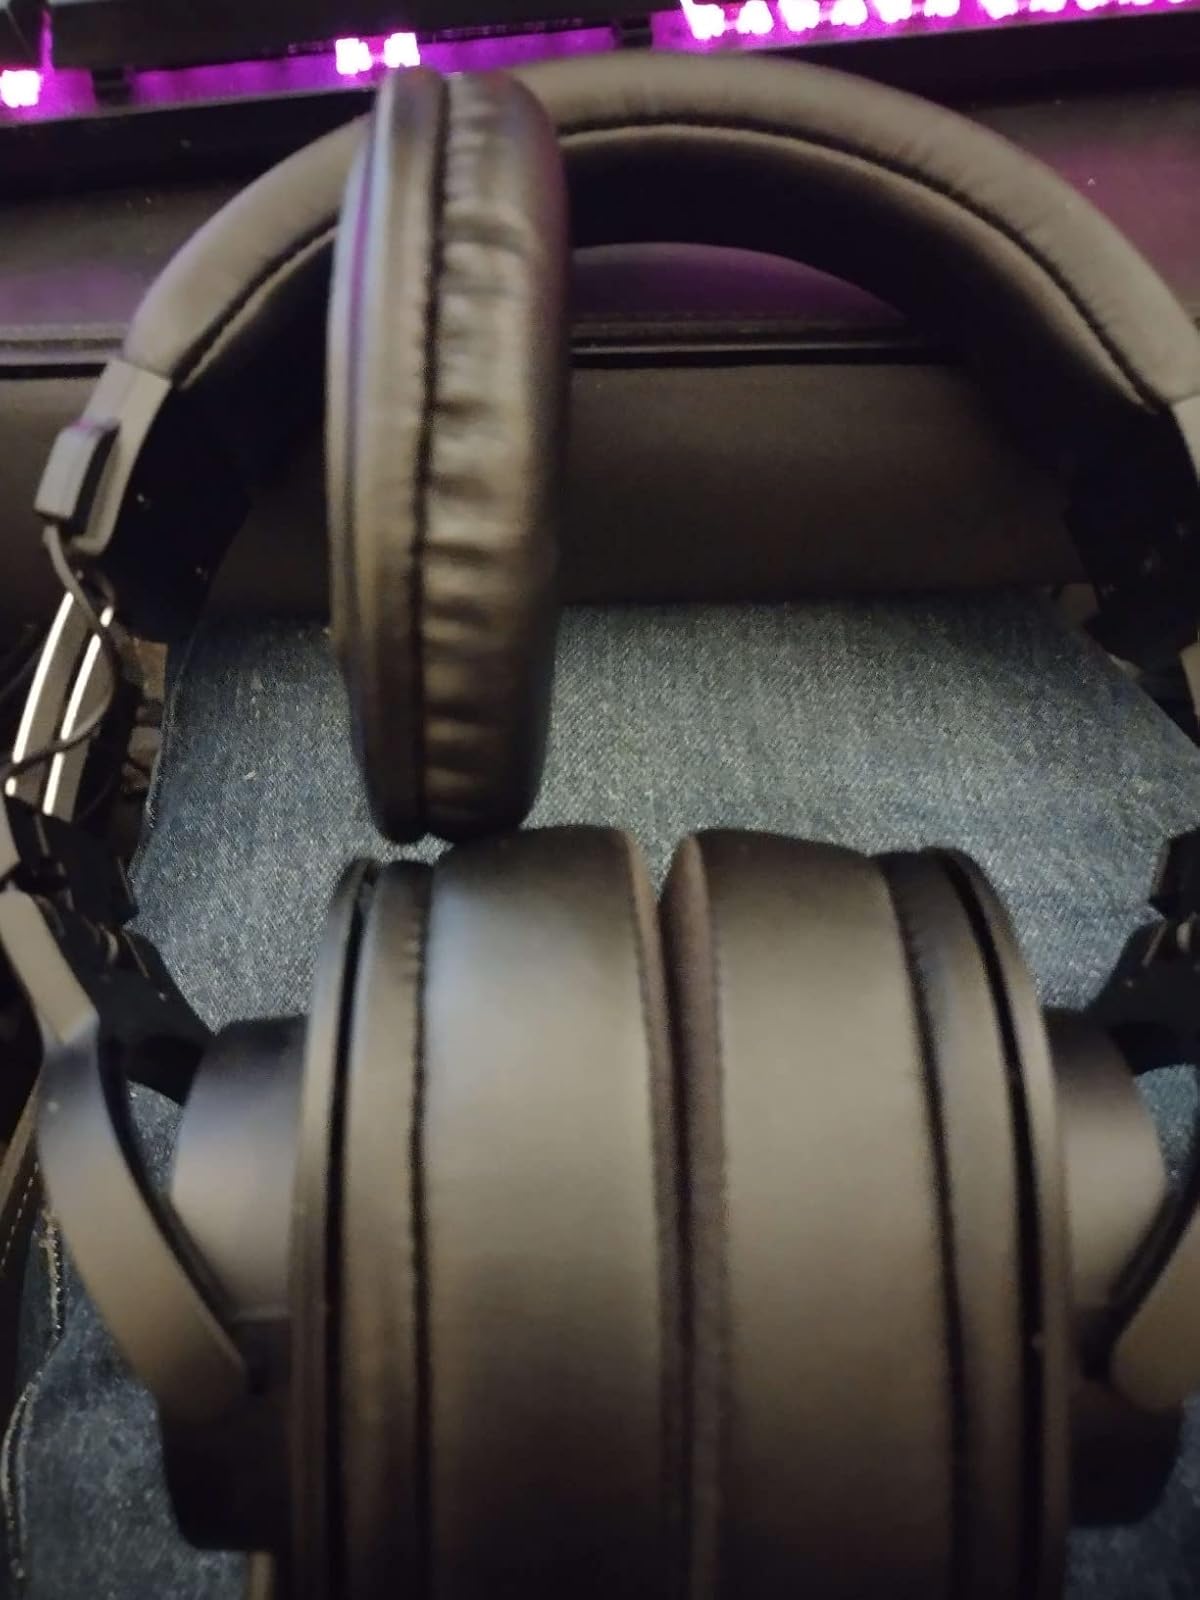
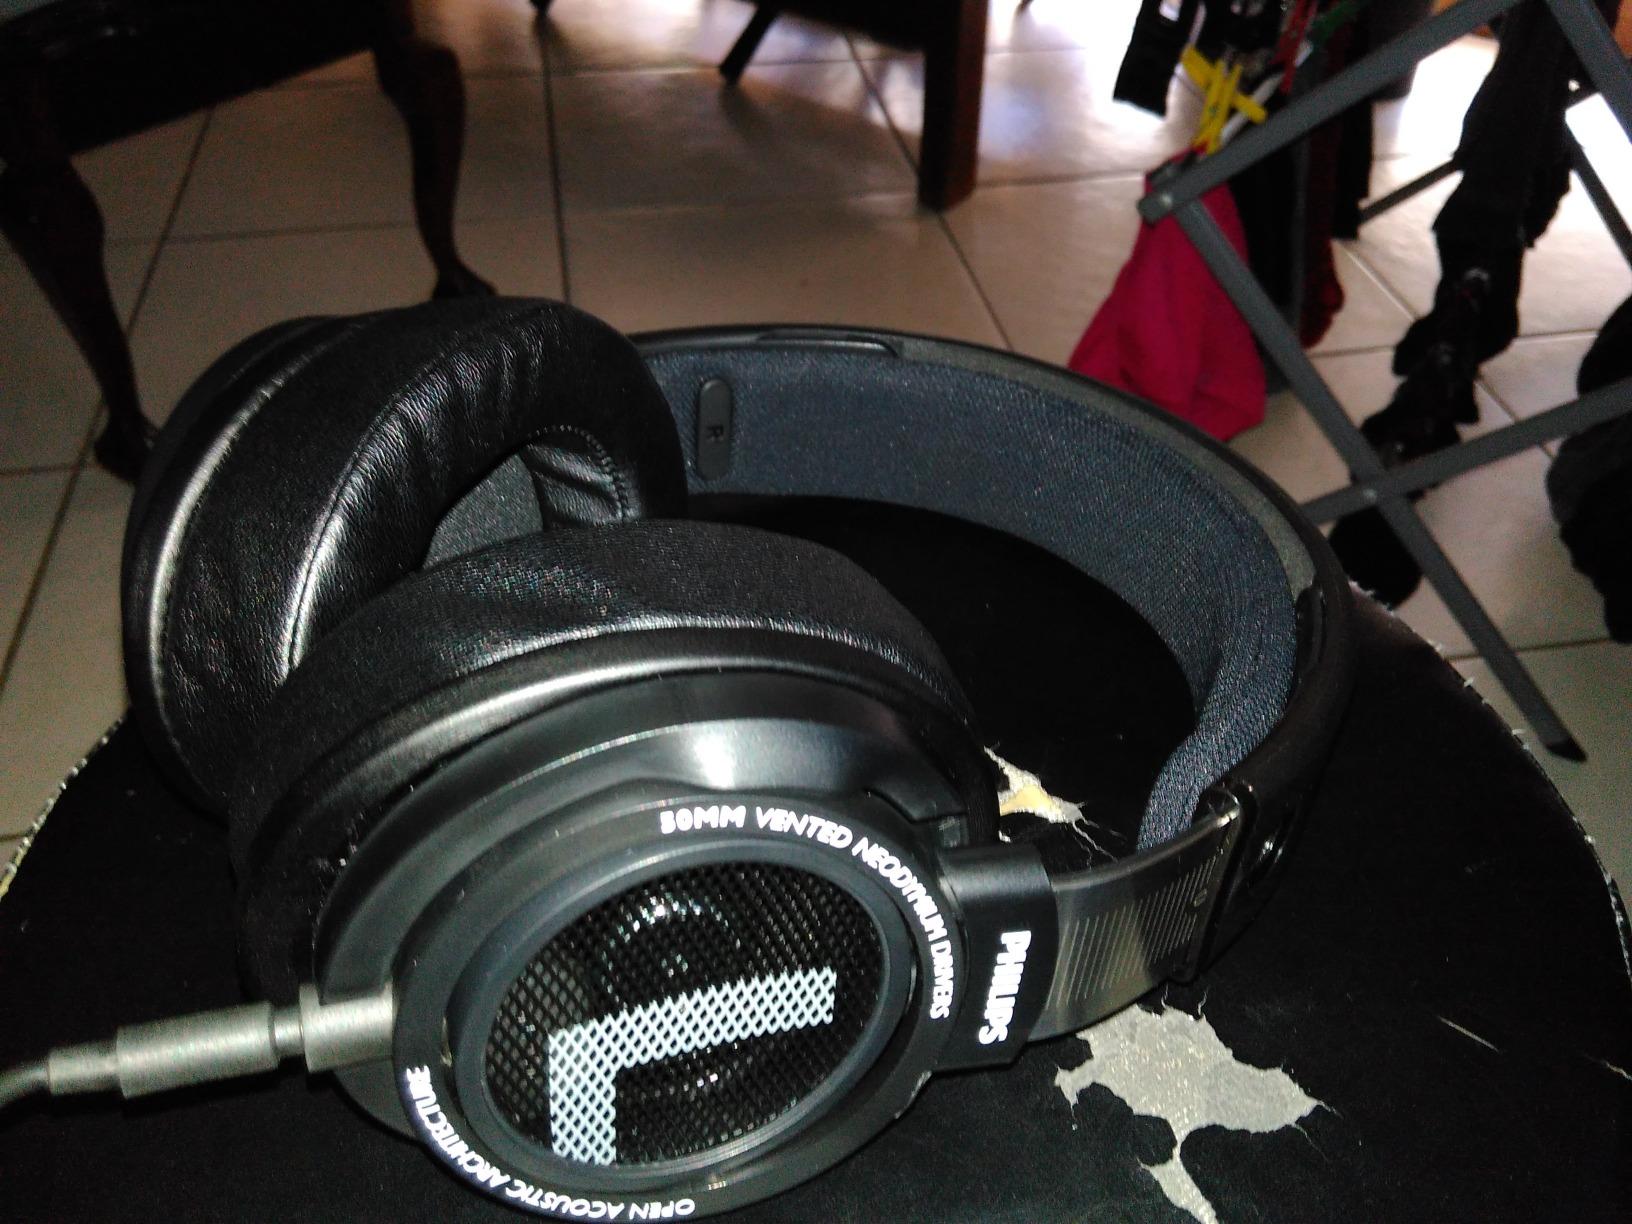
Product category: headphones
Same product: no